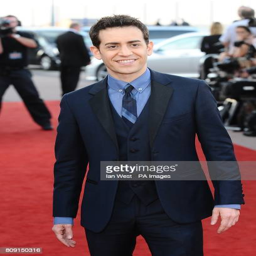
tv producer arriving for the premiere of person